Propaganda of the deed

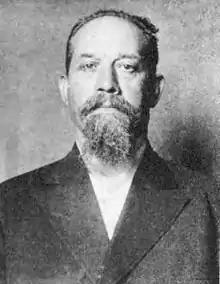
Luigi Galleani

The anarchist Luigi Galleani, perhaps the most vocal proponent of "propaganda by the deed" from the turn of the century through the end of the First World War, took undisguised pride in describing himself as a subversive, a revolutionary propagandist and advocate of the violent overthrow of established government and institutions through the use of "direct action," i.e., bombings and assassinations. Galleani heartily embraced physical violence and terrorism, not only against symbols of the government and the capitalist system, such as courthouses and factories, but also through direct assassination of "enemies of the people": capitalists, industrialists, politicians, judges, and policemen. He had a particular interest in the use of bombs, going so far as to include a formula for the explosive nitroglycerine in one of his pamphlets advertised through his monthly magazine, "Cronaca Sovversiva". By all accounts, Galleani was an extremely effective speaker and advocate of his policy of violent action, attracting a number of devoted Italian-American anarchist followers who called themselves Galleanisti. Carlo Buda, the brother of Galleanist bombmaker Mario Buda, said of him, "You heard Galleani speak, and you were ready to shoot the first policeman you saw."